Les Églisottes-et-Chalaures

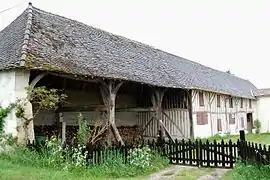
Open-beam house with dovecote

Les Églisottes-et-Chalaures is a commune in the Gironde department in southwestern France.